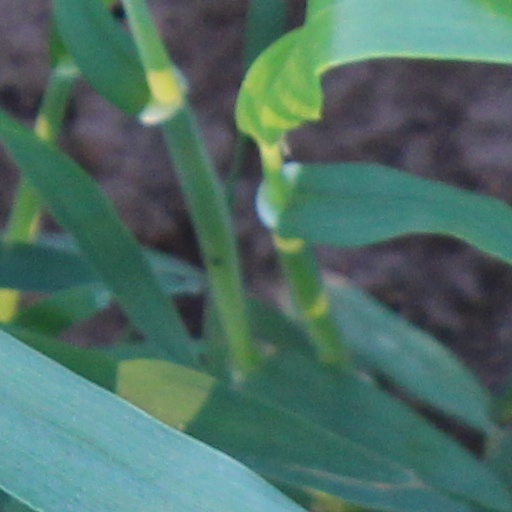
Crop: wheat